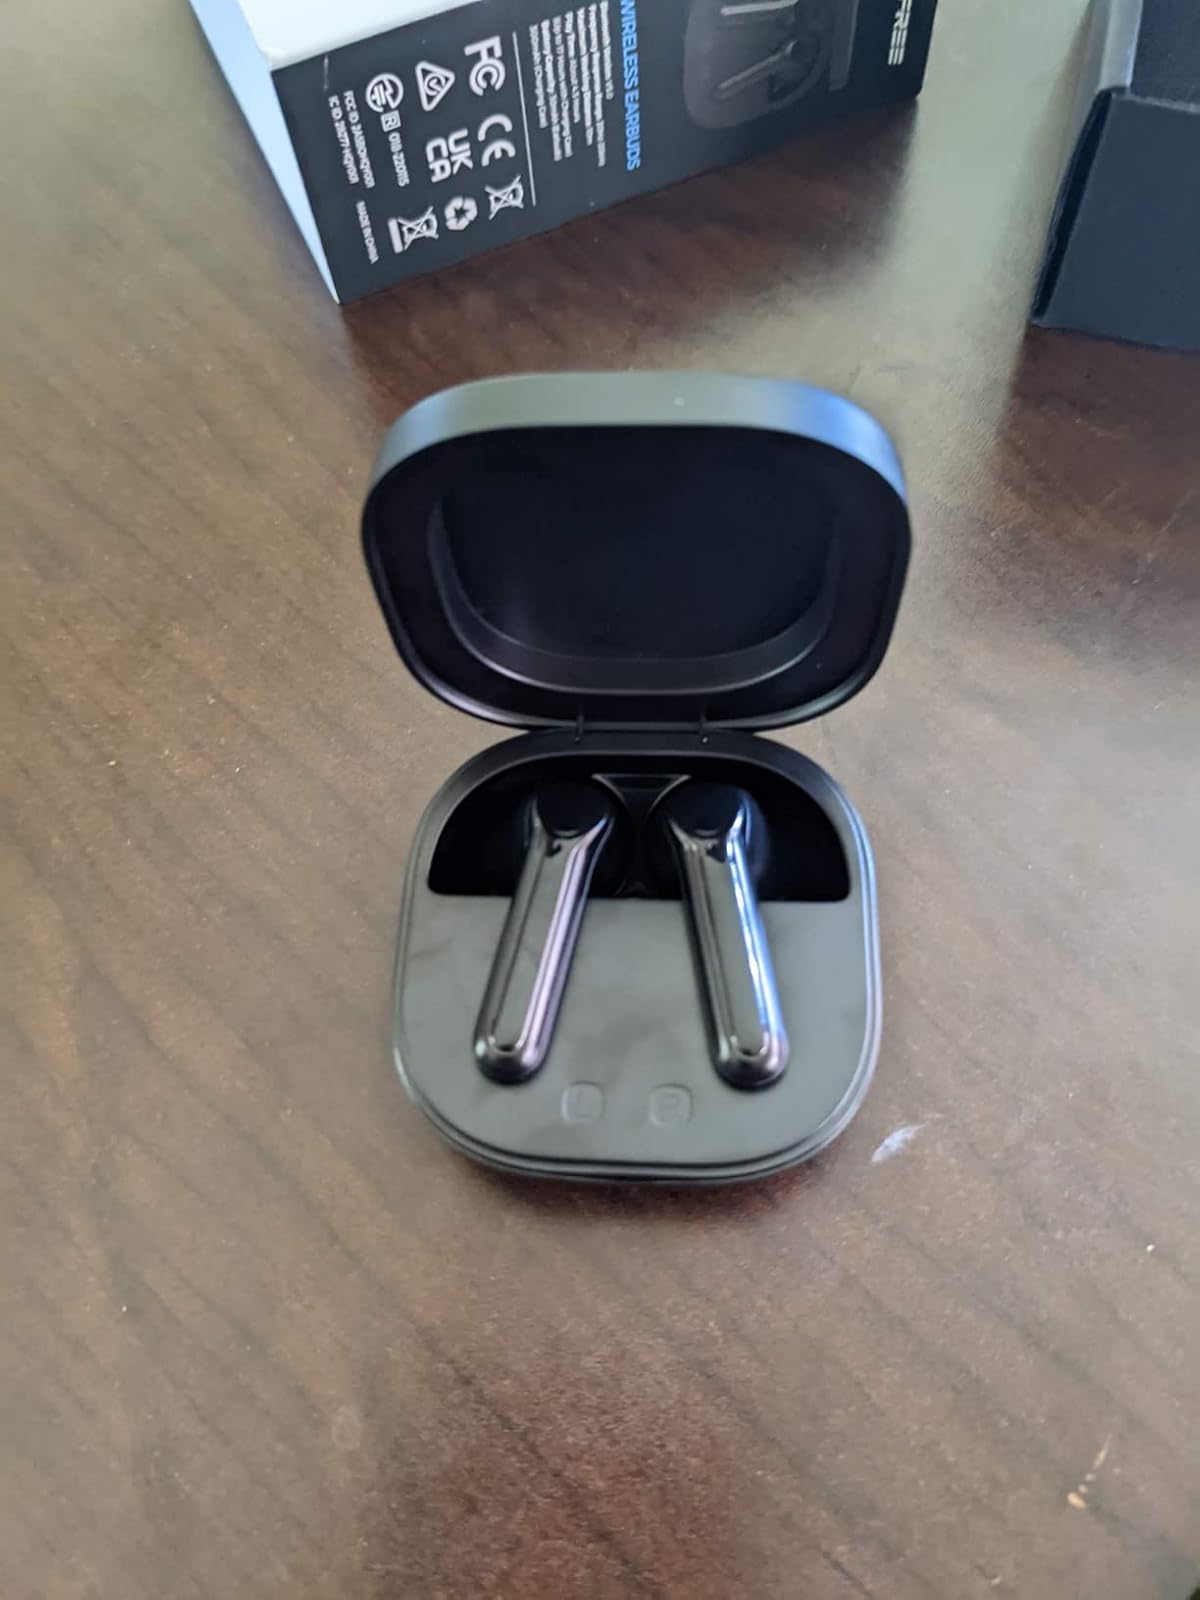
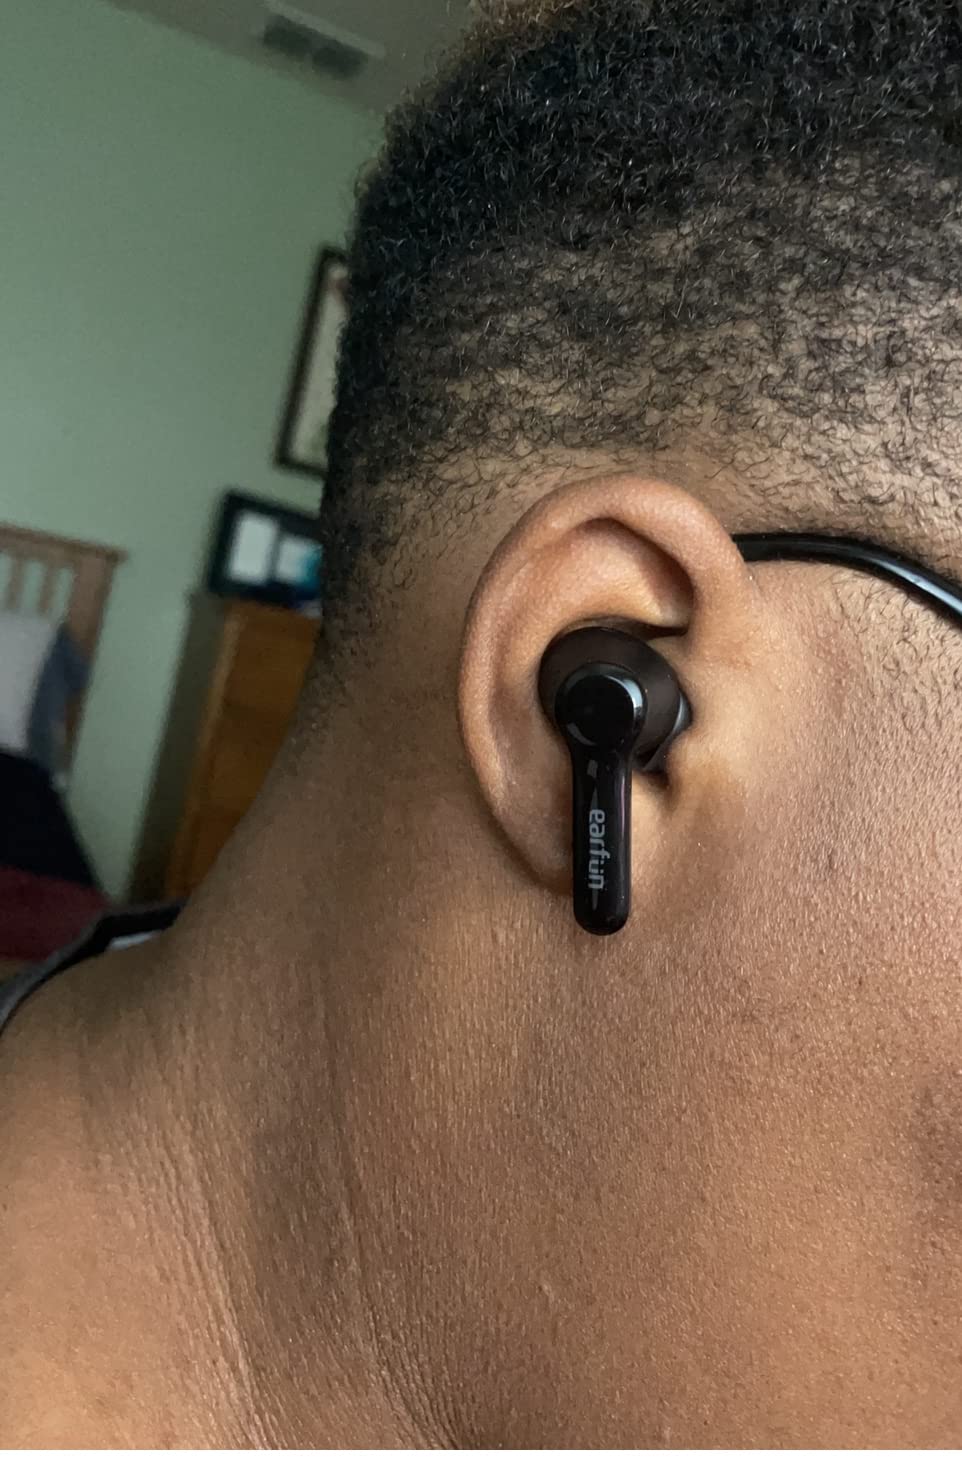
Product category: earbuds
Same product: no